American coot

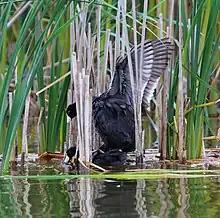
Mating

Coots resident in the Caribbean and Greater and Lesser Antilles lack the red portion of the frontal shield, and were previously believed to be a distinct species, the Caribbean coot ("Fulica caribaea"). In 2016, due to research showing that the only distinguishing characteristic between American and Caribbean coots, the presence or absence of red in the frontal shield, was not distinct to Caribbean coots as some American coots, in locations where vagrancy from Caribbean populations was highly unlikely, had fully white shields and, therefore, there was no way to reliably distinguish the species, and there was no evidence of Caribbean and American coots engaging in assortative mating, the American Ornithological Society lumped the Caribbean coot as a regional variation of the American coot.